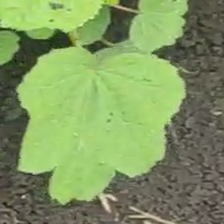
Weed species: Little_Mallow(Malva parviflora)